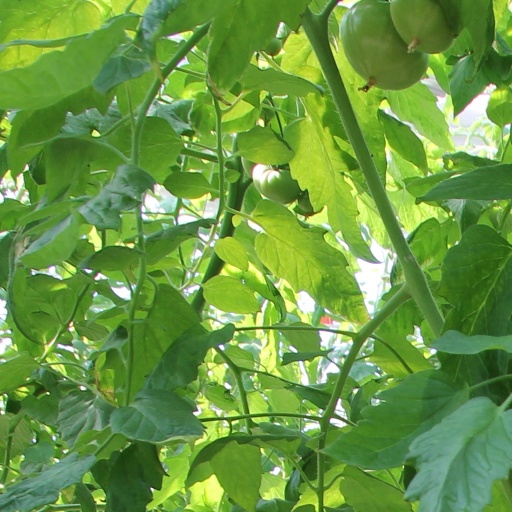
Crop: tomato